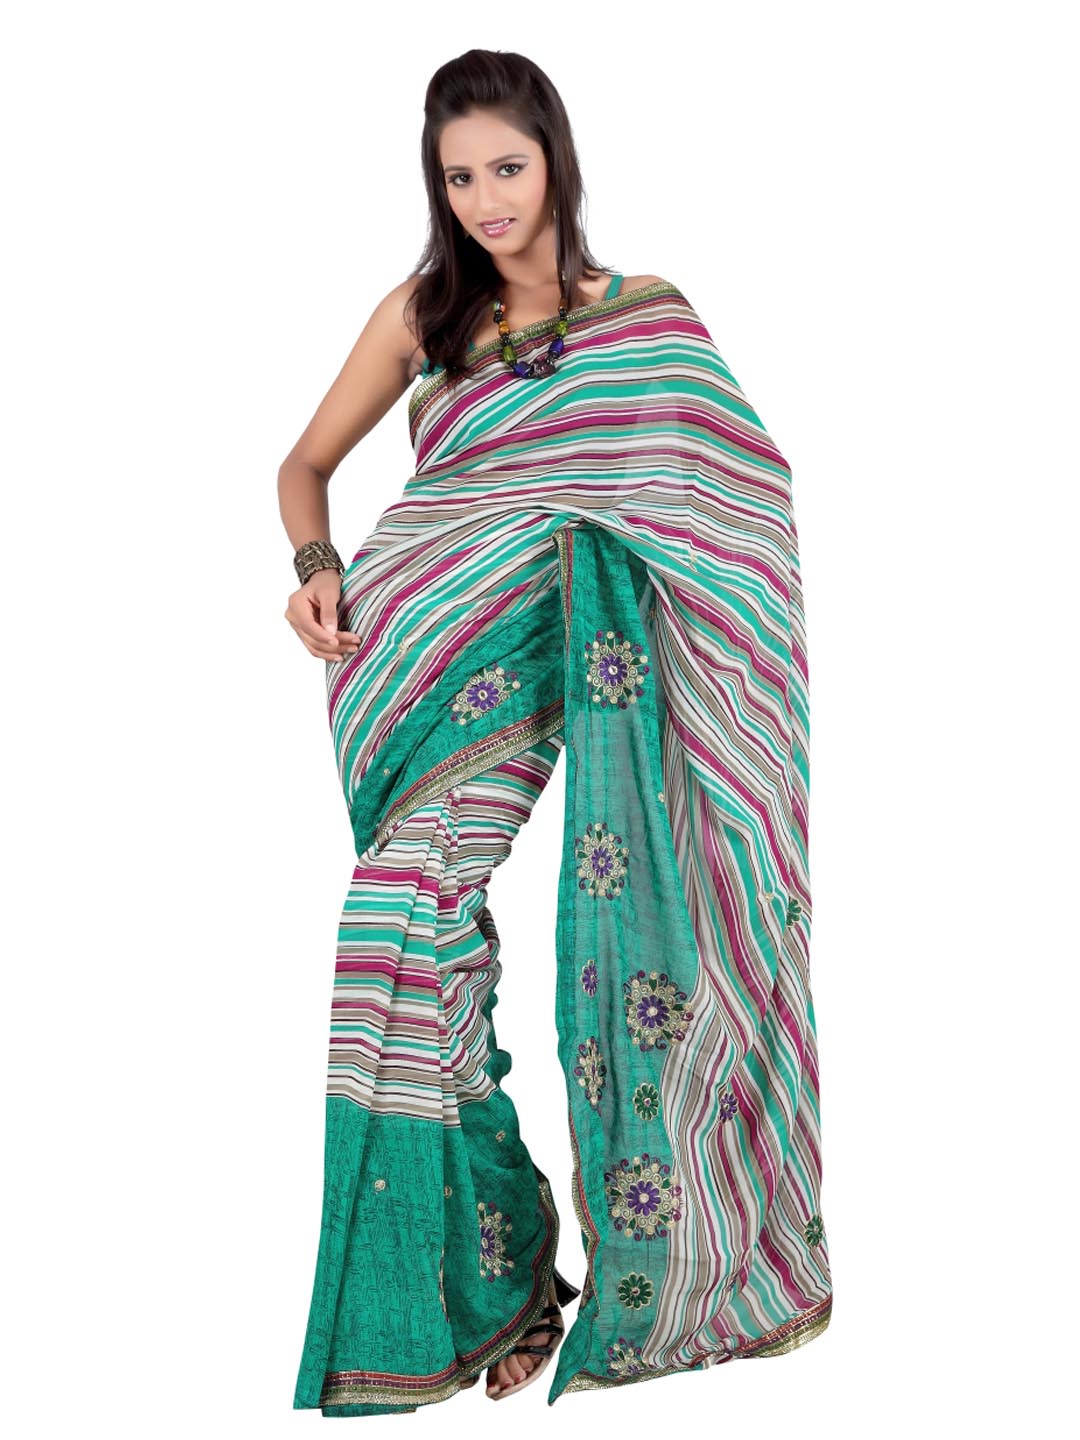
FNF Blue Printed Sari
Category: Apparel / Saree / Sarees
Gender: Women
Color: Blue
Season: Fall 2012
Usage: Ethnic